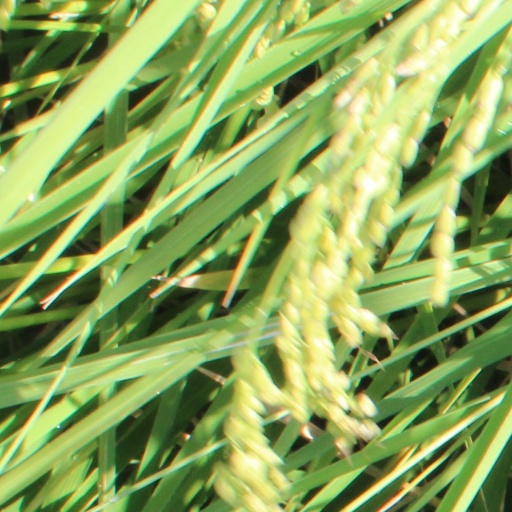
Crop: rice